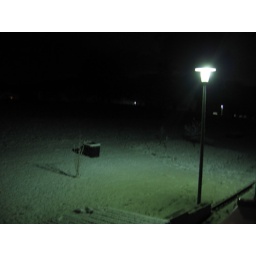
shot from the guest bedroom window of my brother's house in rural germany